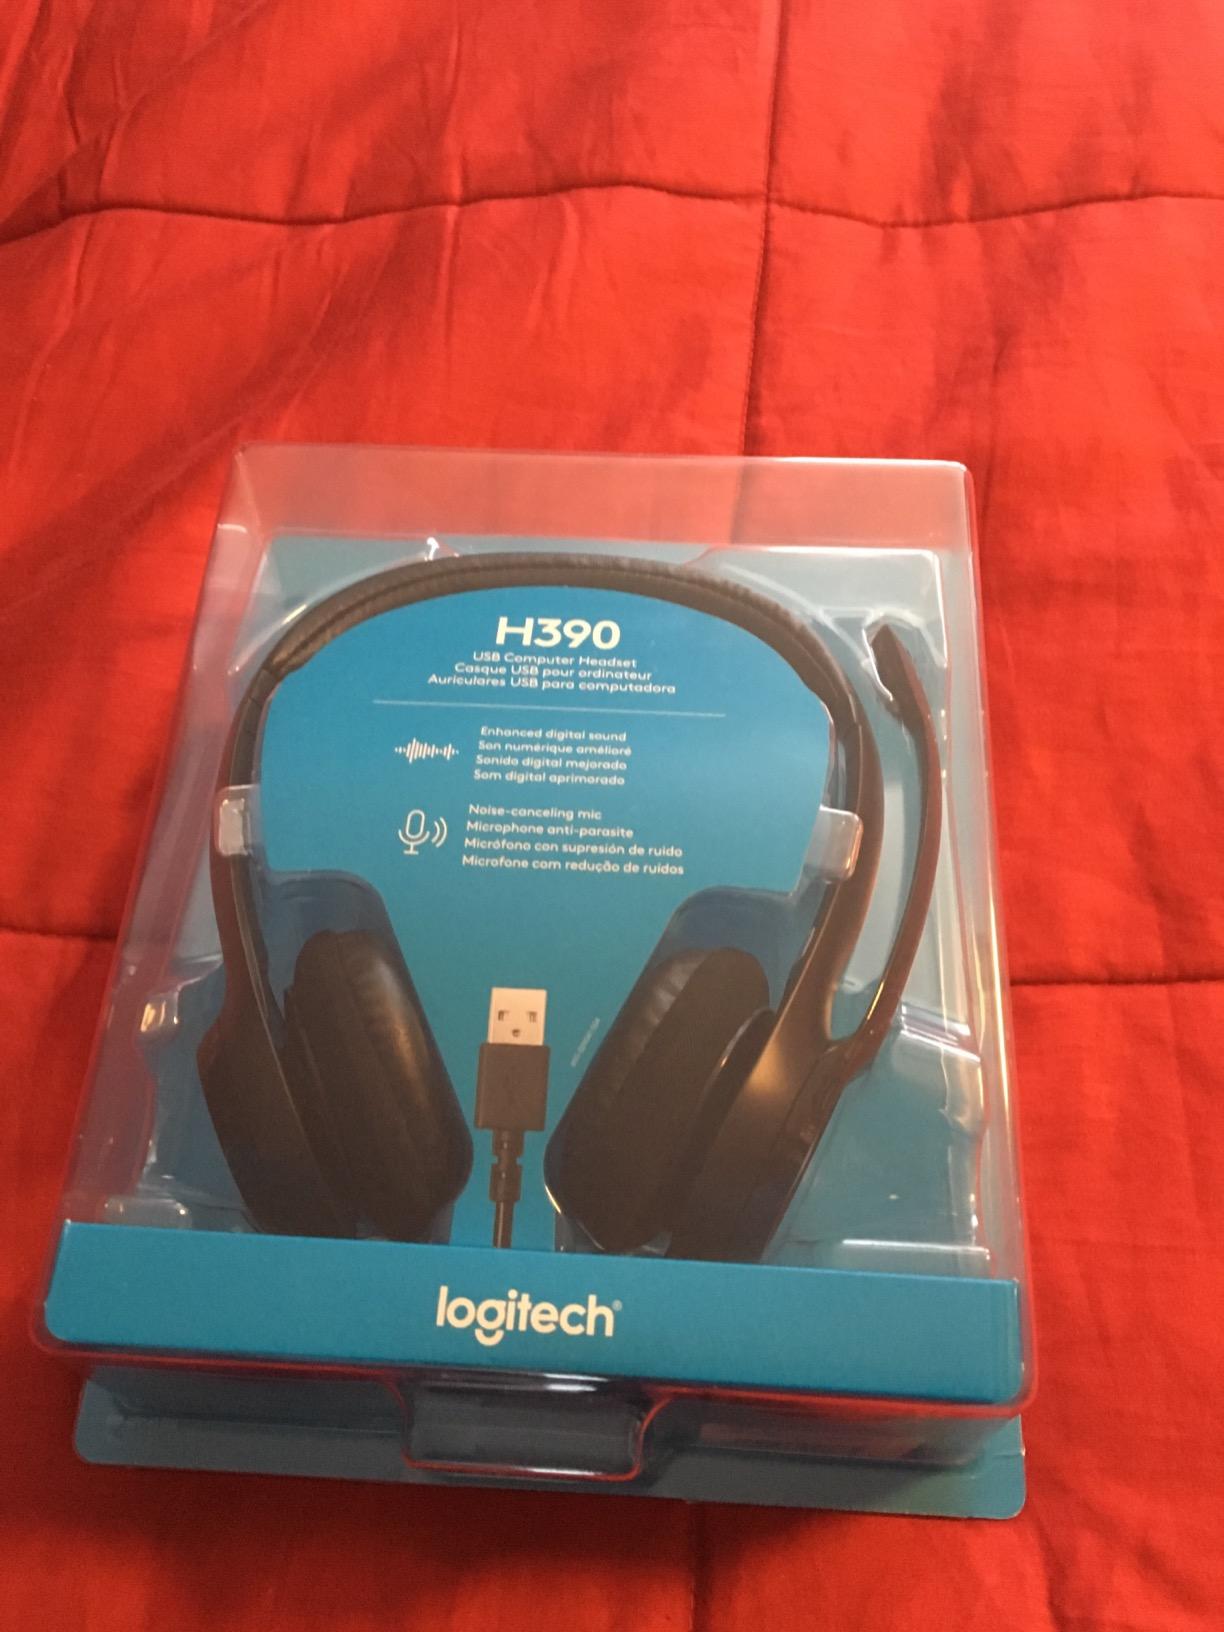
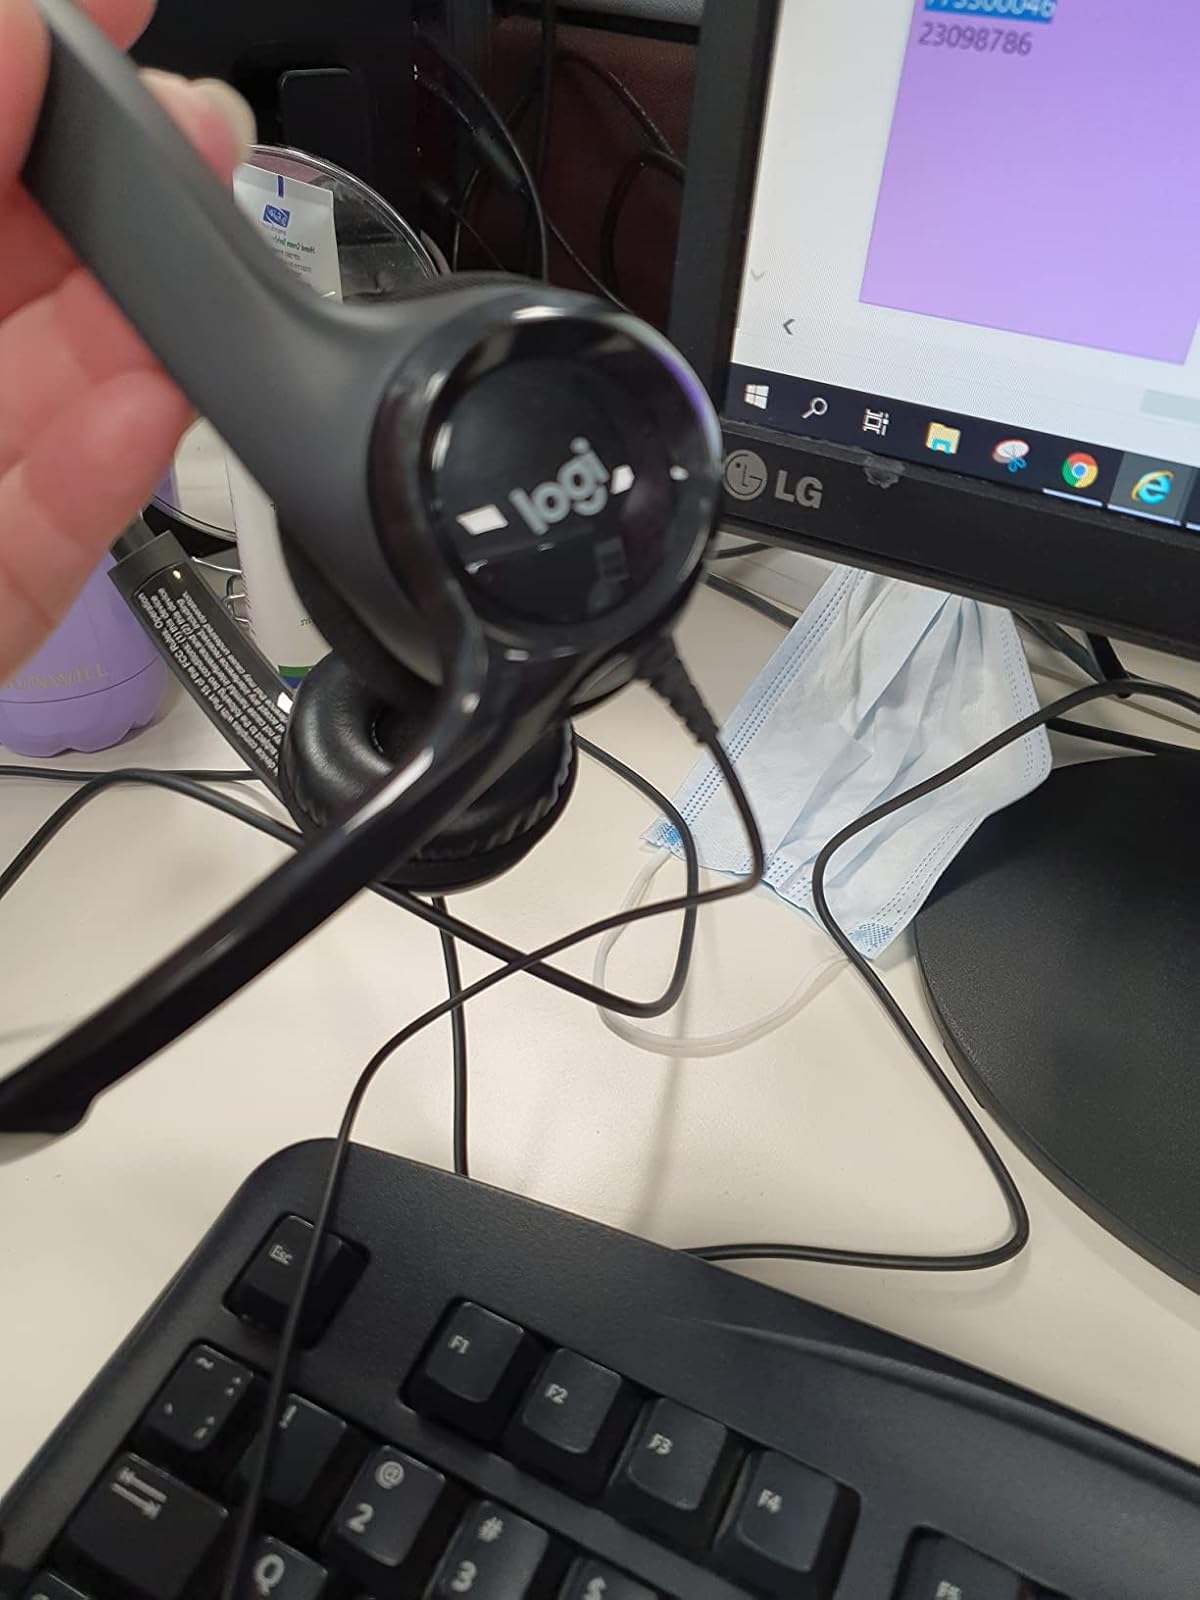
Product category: headphones
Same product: yes